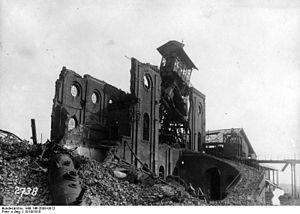
La fosse n° 4 de la Compagnie des mines de Lens était un charbonnage constitué d'un seul puits situé à Lens, Pas-de-Calais, Nord-Pas-de-Calais, France.
La fosse nᵒ 4 dite Saint-Louis ou Louis Bigo de la Compagnie des mines de Lens est un ancien charbonnage du Bassin minier du Nord-Pas-de-Calais, situé à Lens. Le fonçage commence en 1862, et la fosse commence à extraire à la fin de l'année 1864. De vastes cités sont bâties à l'ouest de la fosse, ainsi que des écoles. La fosse est détruite durant la Première Guerre mondiale. Elle est reconstruite suivant le style architectural des mines de Lens d'après-guerre, avec un chevalement métallique. Il en est de même pour les cités et les écoles. La fosse est endommagée durant la Seconde Guerre mondiale, à cause de sa proximité avec la gare de Lens.
La reconstruction en France et en Belgique après la Première Guerre mondiale, aussi appelée « la Reconstruction » ou « la reconstitution » est la période lors de laquelle, durant une dizaine d'années et après une période de désobusage, il a fallu remettre en état les terres agricoles, les habitations et les infrastructures urbaines, portuaires, de transport, industrielles, scolaires, médicales, etc. ainsi que le logement des familles.
Les mines de charbon en France sont l'ensemble des charbonnages situés en France. L'extraction du charbon de terre est très ancienne et remonte au moins au Moyen Âge mais connaîtra un développement important à la fin du XVIIIᵉ siècle et surtout pendant la révolution industrielle dans la seconde moitié du XIXᵉ siècle. Notons que la France, malgré ses richesses n'a jamais été auto-suffisante en charbon et que même au summum de la production dans les années 1960, elle a toujours importé du charbon étranger.
L'immigration polonaise dans le bassin minier du Nord-Pas-de-Calais s'est effectuée avant et surtout après la Première Guerre mondiale, principalement dans les années 1920.
L'histoire du bassin minier du Nord-Pas-de-Calais retrace en détail tous les faits historiques de l'exploitation de ce bassin minier, exploité intensivement pour la houille présente dans son sous-sol de la fin du XVIIᵉ siècle jusqu'à la fin du XXᵉ siècle.
Le bassin minier du Nord-Pas-de-Calais est un territoire du nord de la France, dans les départements du Nord et du Pas-de-Calais, marqué économiquement, socialement, paysagèrement, écologiquement et culturellement par l'exploitation intensive, de la fin du XVIIᵉ siècle jusqu'à la fin du XXᵉ siècle, de la houille, datée du Stéphanien, présente dans son sous-sol. Il s'agit de la partie occidentale d'un gisement qui se prolonge au-delà de la frontière franco-belge.